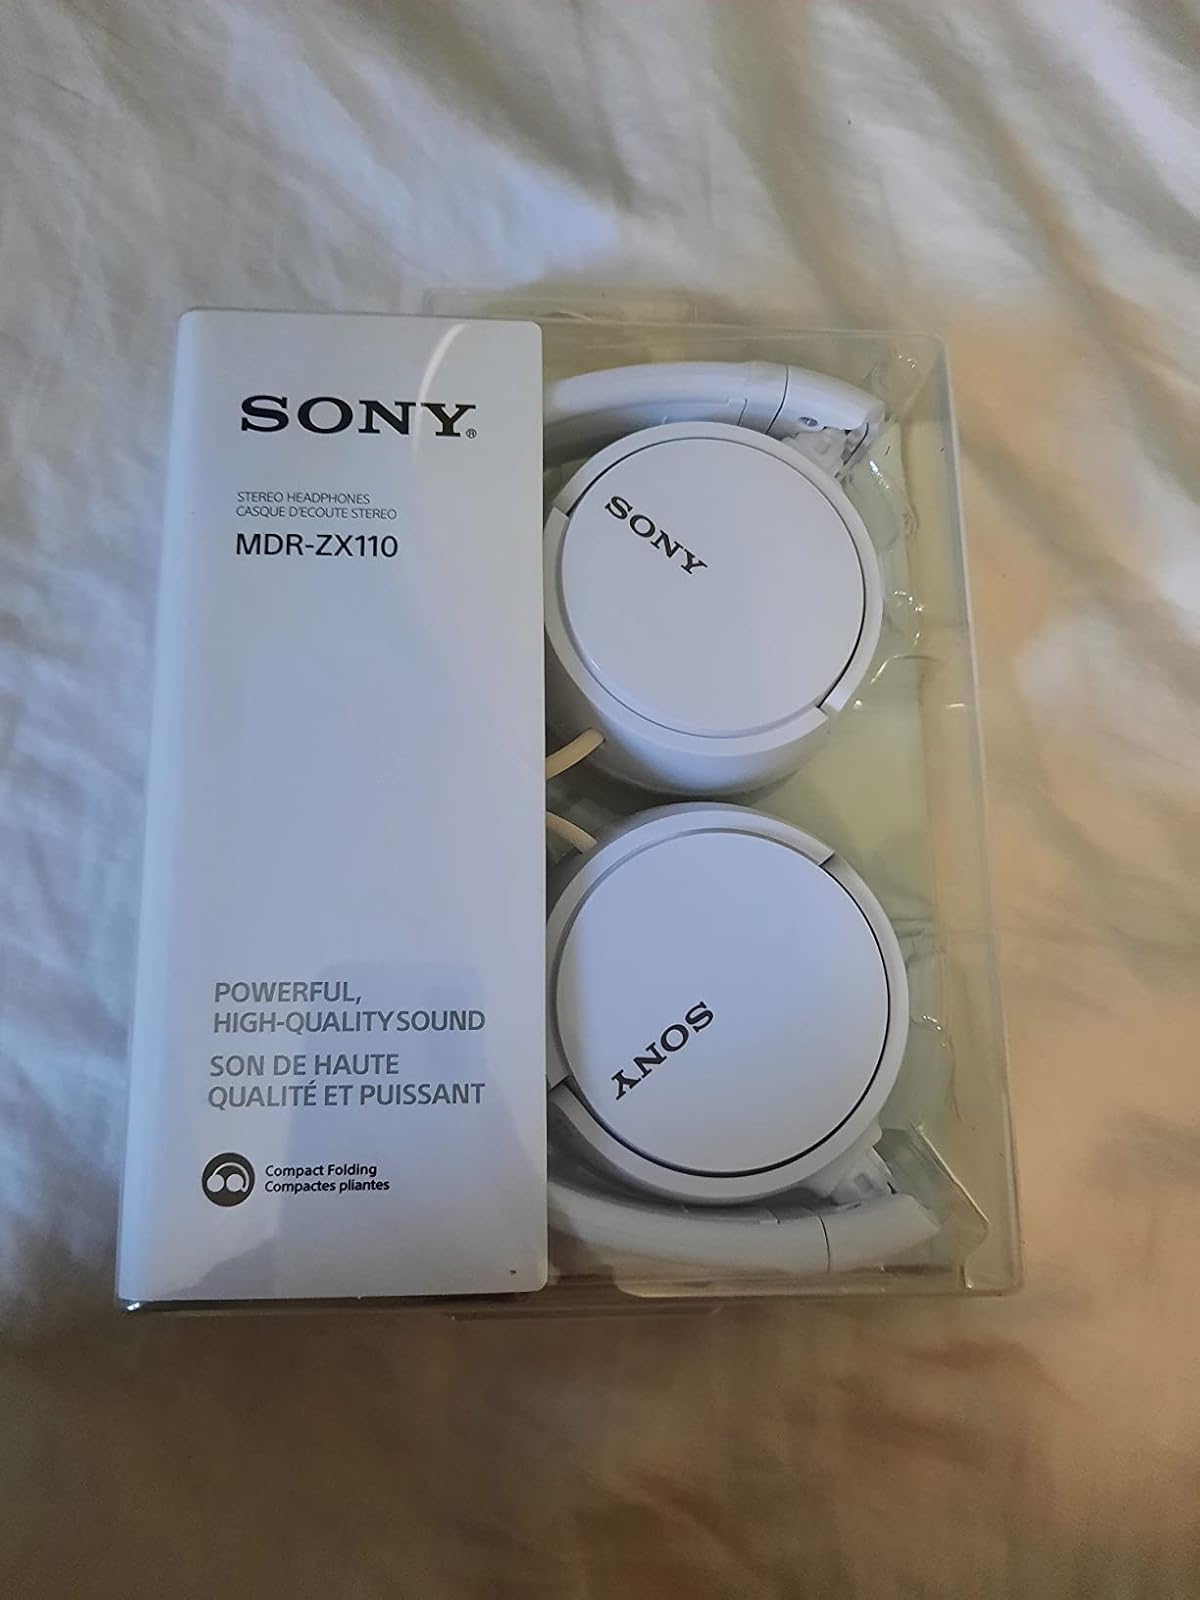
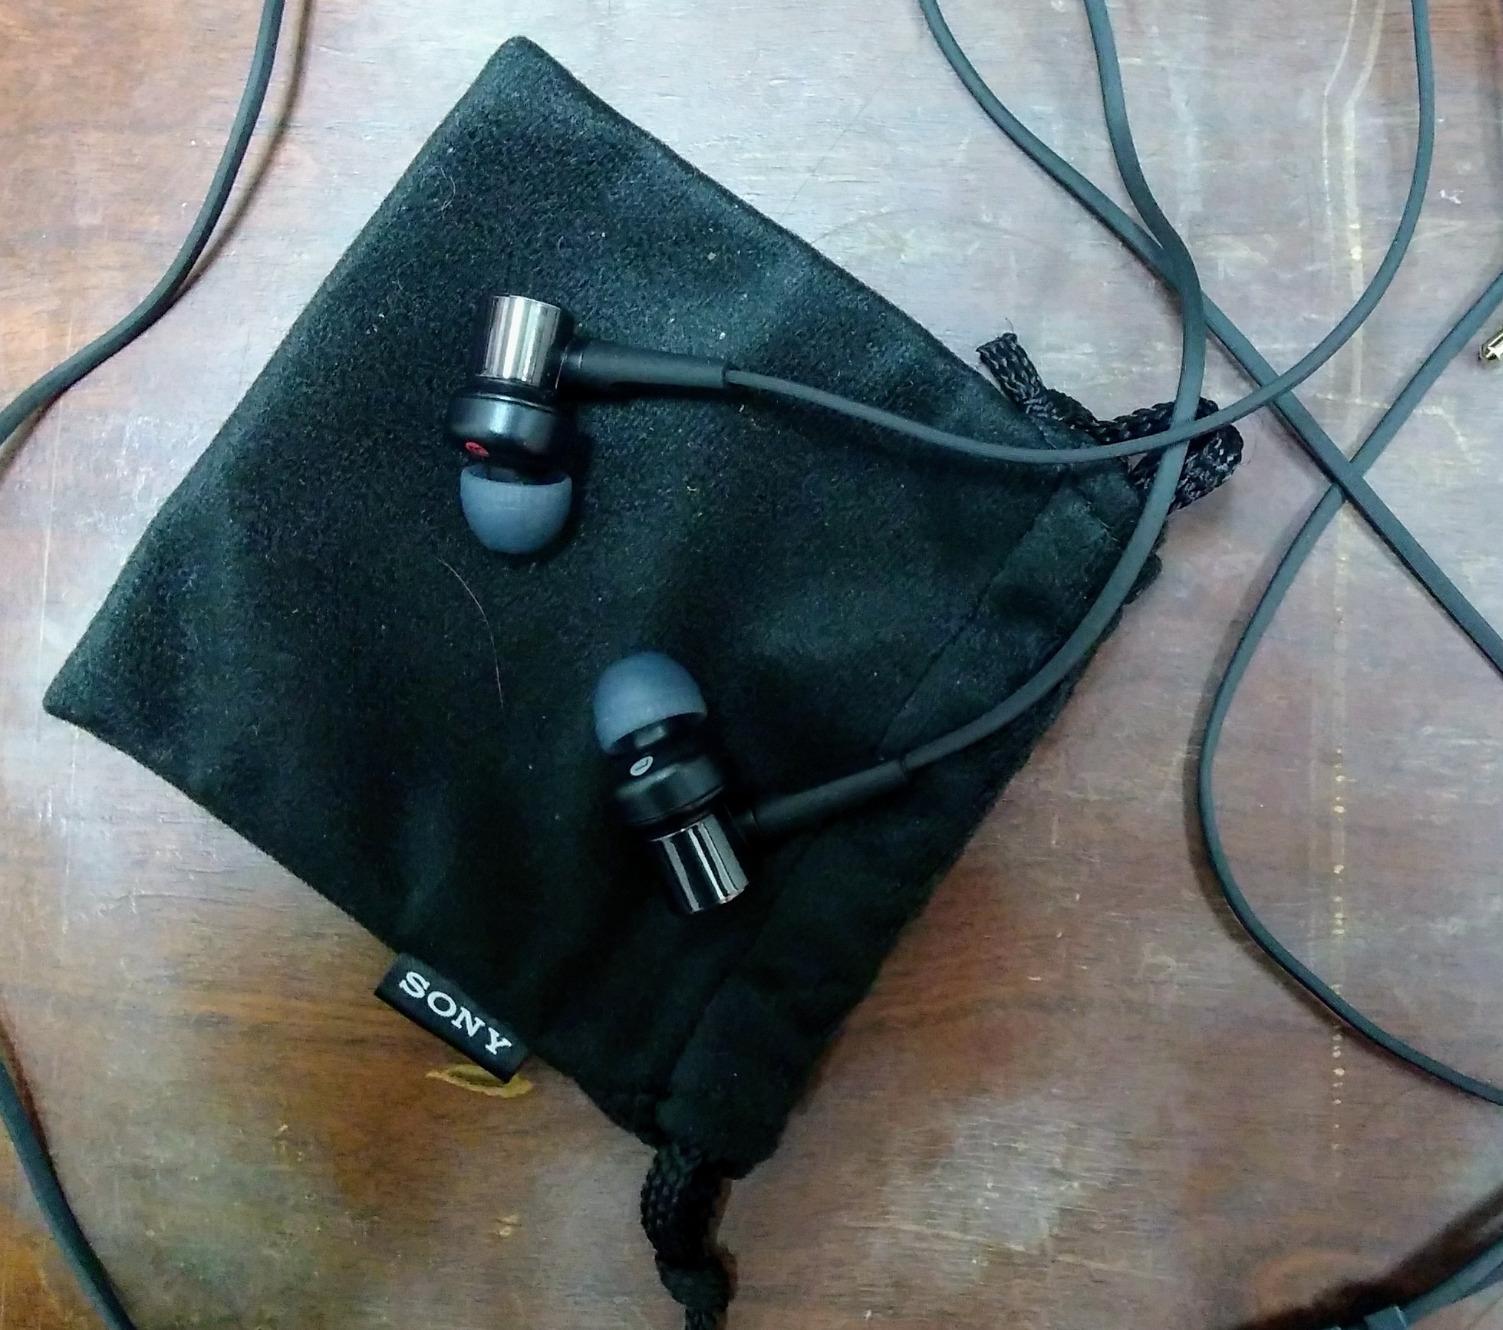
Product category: headphones
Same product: no